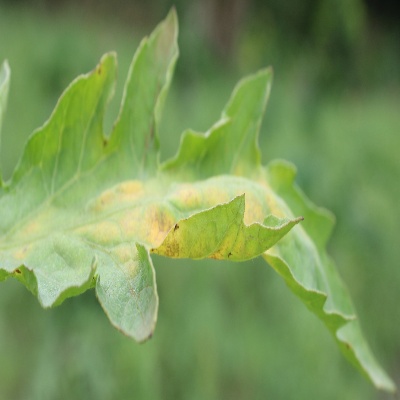
Crop: Tomato
Condition: septoria leaf spot